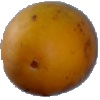
Label: Cucumber Ripe 2